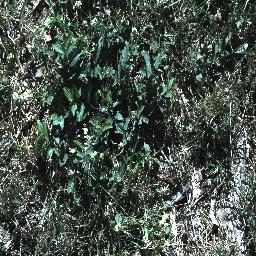
Label: chinee_apple